8 January Brasília attacks

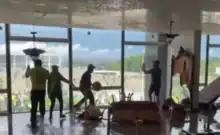
Rioters destroy the furniture of the Palácio do Planalto

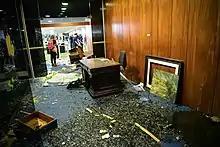
Painting and furniture damaged in the National Congress

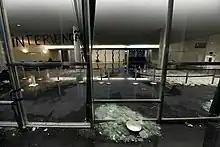
Entrance to the Chamber of Deputies after the attack

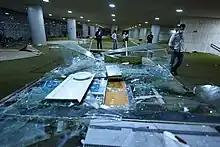
Showcase desk by designer Sérgio Rodrigues destroyed during the invasion

A number of important spaces in the three stormed buildings were extensively vandalised and looted, including Noble Hall and the plenary chamber of the Federal Supreme Court, the Green, Blue, and Black Halls and the lobby of the Congress building, as well as the First Lady's office at the Planalto Palace. Many other spaces like corridors, windows, rooms and offices were also vandalised, and a large number of furniture, equipment and other objects were damaged. Several spaces were completely destroyed. The rioters destroyed fire hydrants to impede the fight against fires that broke out at various points of the invasion.